Guillermo Robazoglio

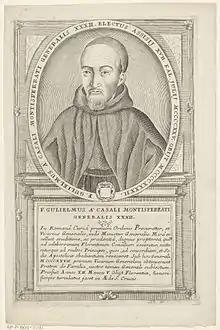
Engraved portrait of Guillermo Robazoglio da Casale by Antonio Luciani (early 18th century)

Guillermo Robazoglio da Casale (died 1442) was an Italian Franciscan who became the 32nd Minister General of his order. In that capacity, he took part in the Council of Florence.